Wes Brown

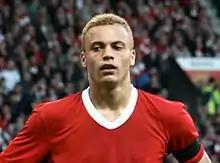
Brown playing in the Manchester derby. Manchester United wore a plain kit for this game to signify the 50th anniversary of the Munich air disaster.

A fine 2000–01 campaign was followed by another solid year in 2001–02. His reputation grew even greater during the 2002–03 season, but again, his performances were marred by injury. Brown tore a knee ligament on the final day of the season, and did not return until midway through the 2003–04 season. Brown finished the season in good form, notably giving an imperious, man of the match-winning performance in the FA Cup semi-final win over Arsenal. It was after this fine display that Ferguson re-iterated his confidence in Brown's abilities.